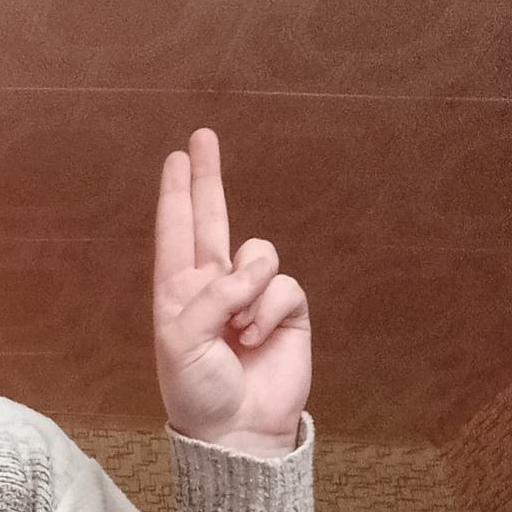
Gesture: two_up